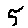
Label: 5